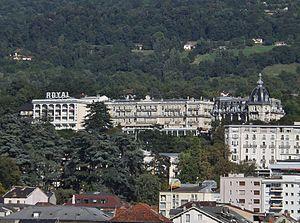
Vue des palaces Rossignoli, anciens Hôtel Royal, Hôtel Splendide et Hôtel Excelsior, sur les hauteurs d'Aix-les-Bains, en Savoie.